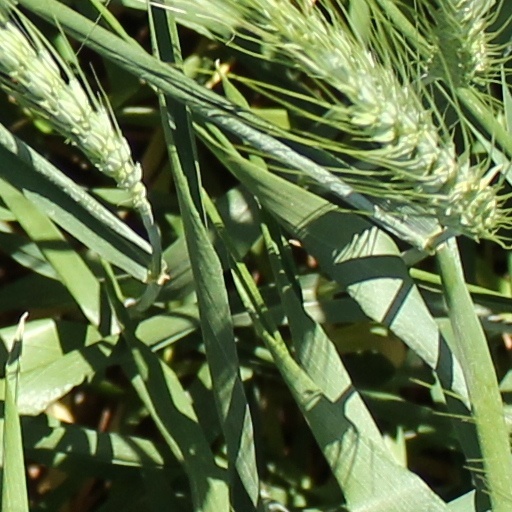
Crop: wheat